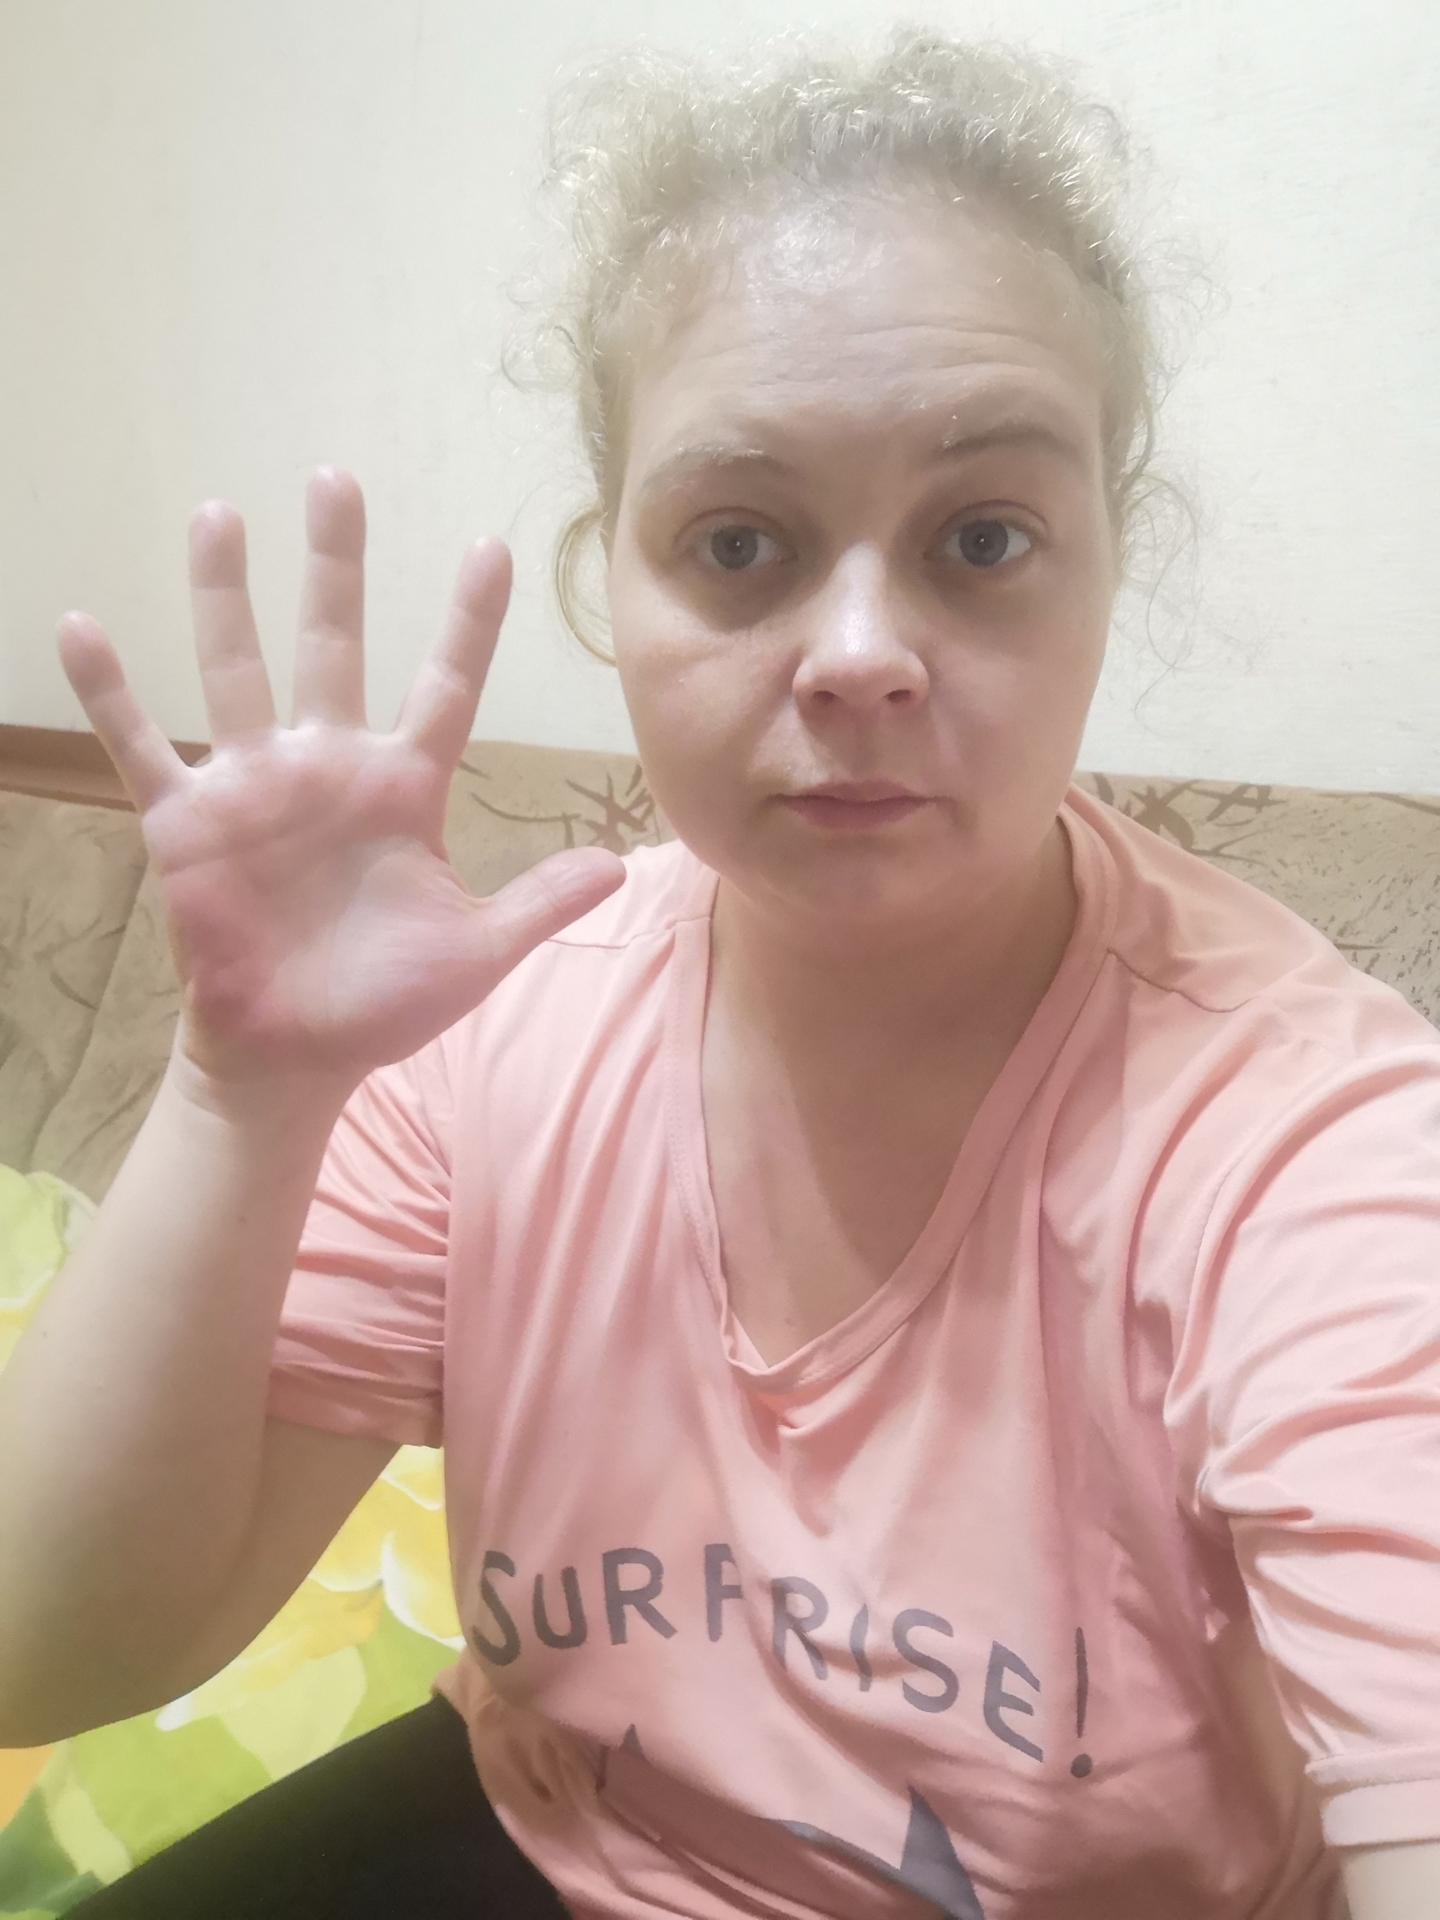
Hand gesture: palm